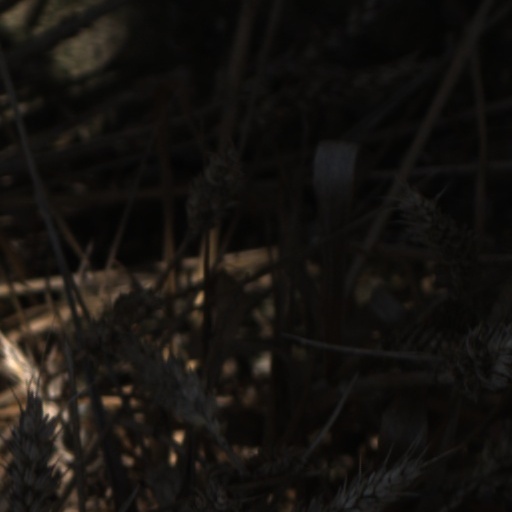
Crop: wheat